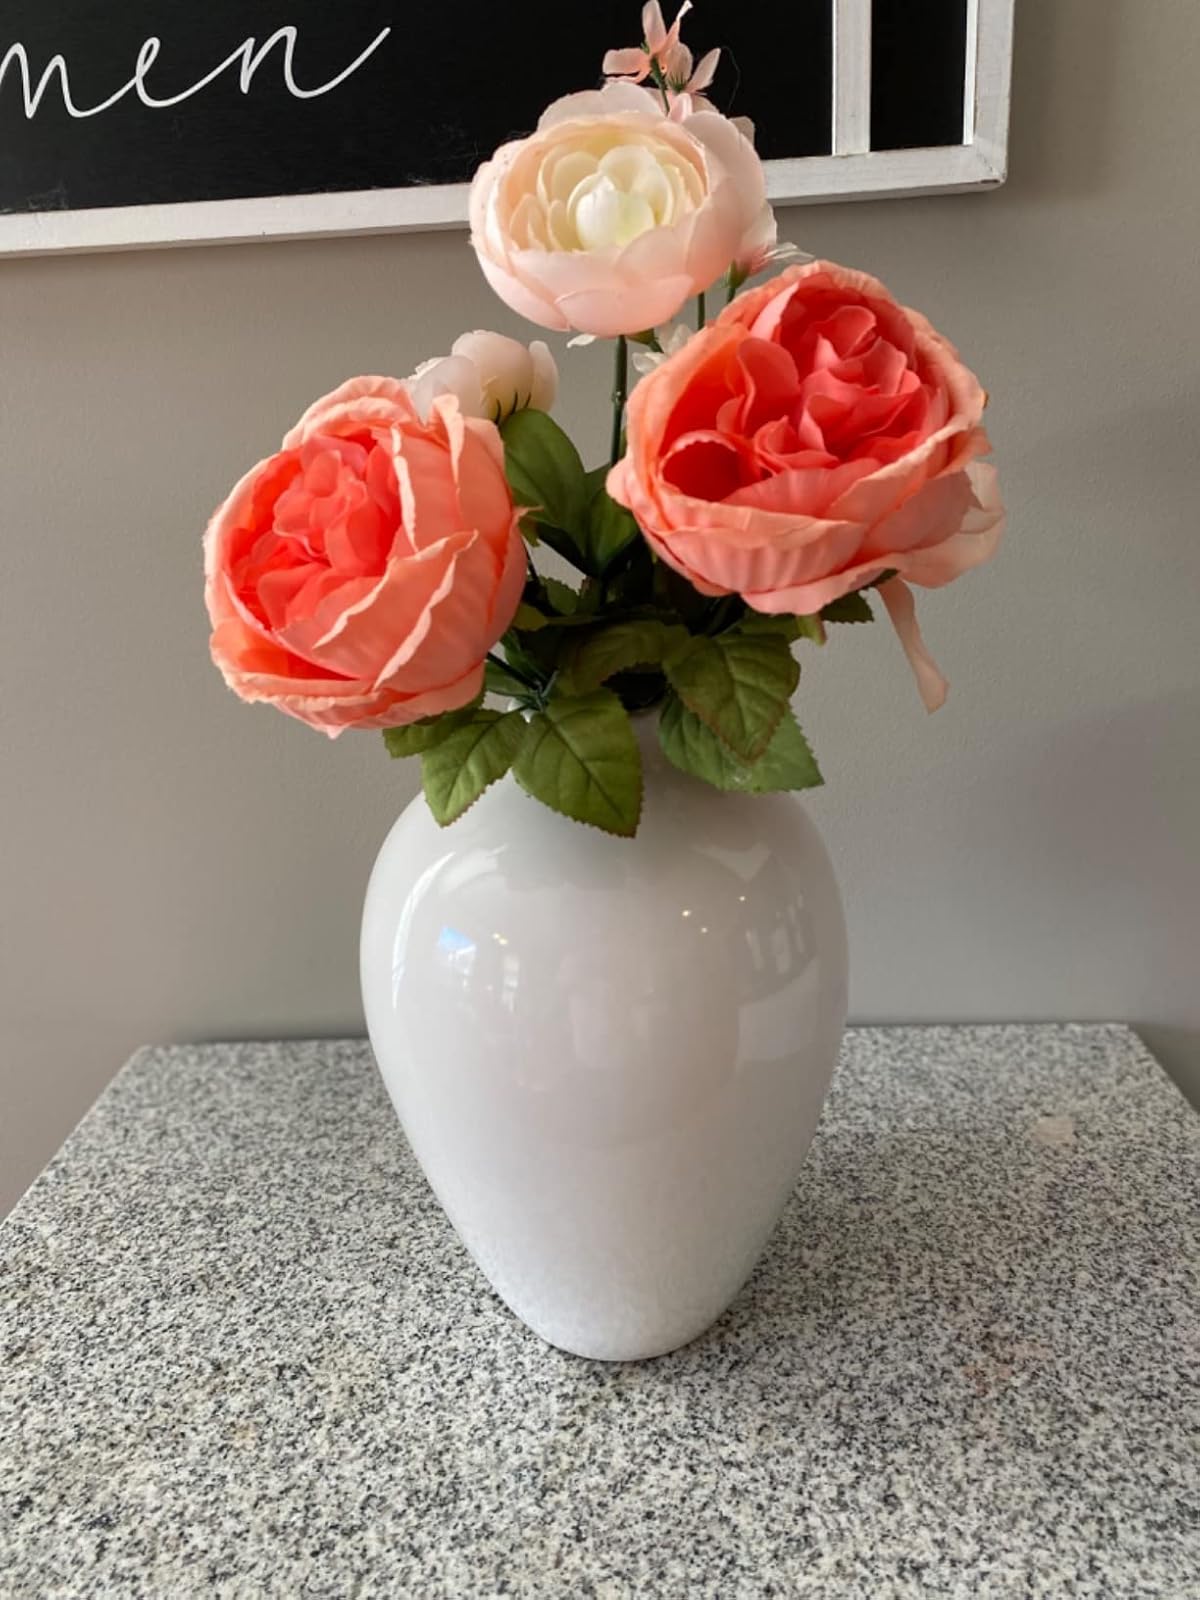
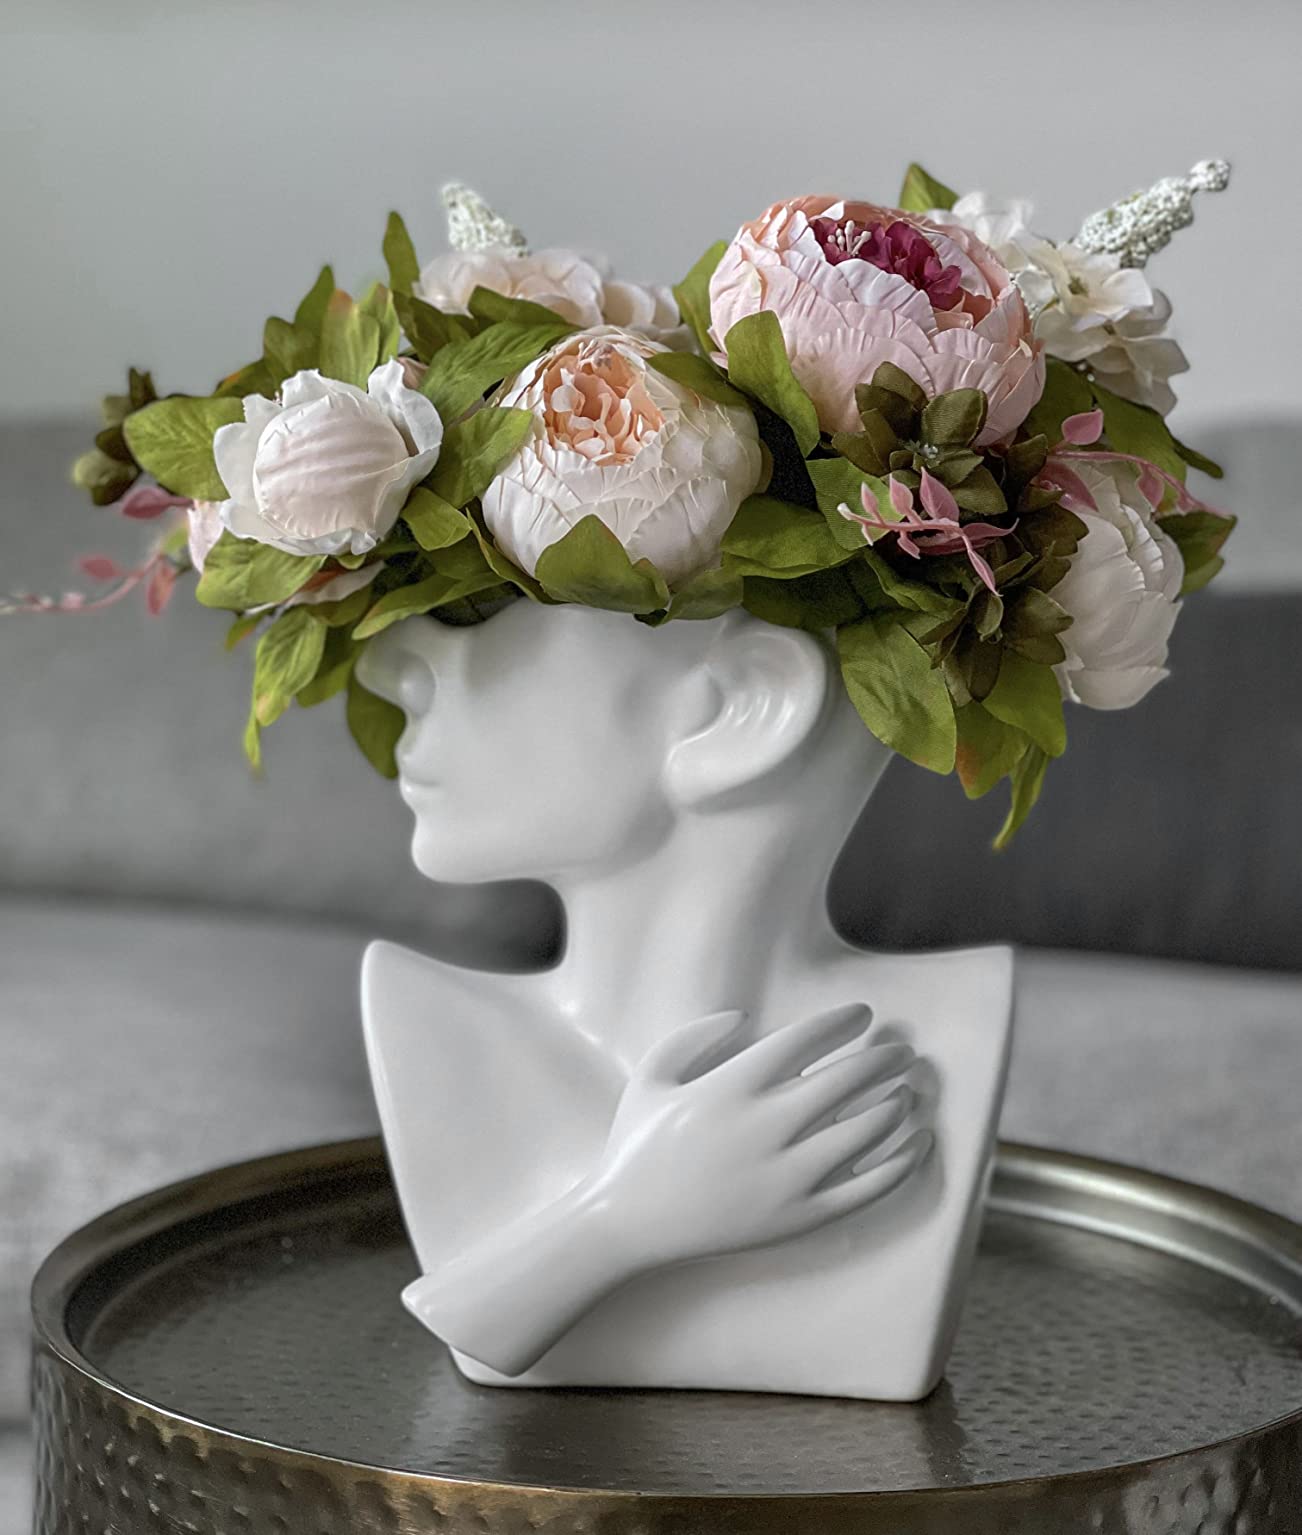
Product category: vase
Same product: no